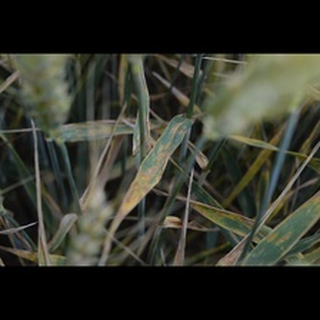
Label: wheat_septoria